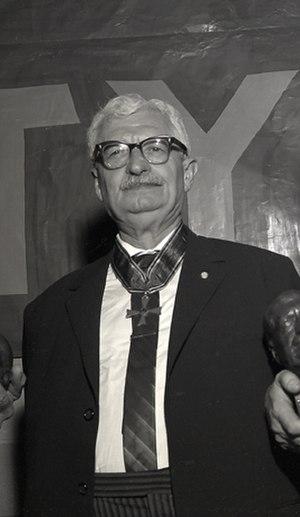
21 mars : rare alignement de quatre objets célestes vers 23:00 UTC : Mercure transite devant le Soleil depuis Vénus et Mercure et Vénus transitent devant le Soleil depuis Saturne.